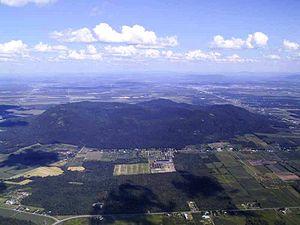
Les collines Montérégiennes, aussi appelées simplement les Montérégiennes, sont une série de dix collines alignées sur une distance d'environ 90 km dans les régions de Montréal, de la Montérégie et de l'Estrie, au sud-ouest du Québec.
Le mont Yamaska, aussi connu sous le nom de mont Saint-Paul, est une montagne haute de 416 mètres située à Saint-Paul-d'Abbotsford, près de la ville de Granby. Elle fait géologiquement partie des neuf collines montérégiennes au sud du Québec.